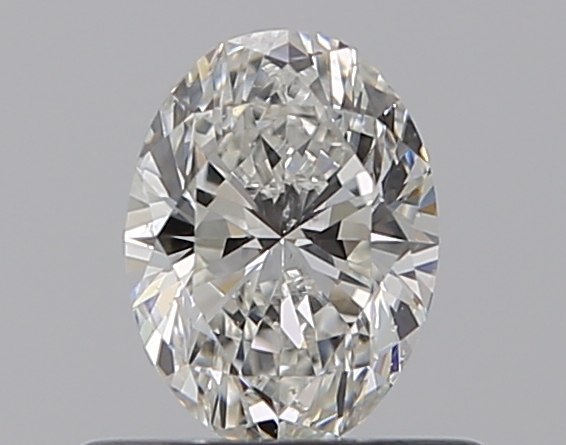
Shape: oval
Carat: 0.5
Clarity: SI1
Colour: H
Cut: VG
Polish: EX
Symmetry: VG
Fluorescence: N
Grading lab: GIA
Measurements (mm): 5.9 x 4.4 x 2.87